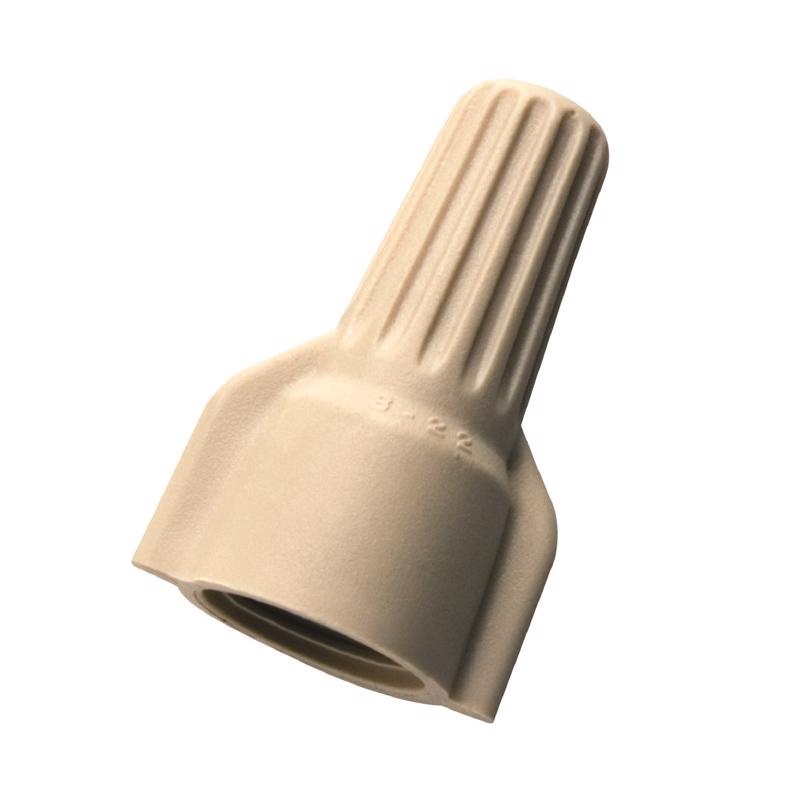
Ideal Copper Wire Connectors Tan 25 pk
Tan winged wire connectors are designed to make electrical connections and it covers a wide range of wire combinations with one connector. The contoured wing design provides maximum torque for a variety of electrical applications while the copolymer shell and live-action spring expand for smooth, progressive tightening providing dependable connections. With a tough, flame-retardant shell that withstands environmental extremes and a long, deep skirt to provide maximum dielectric protection to prevent flash-over and turned-back strands, they bring comfort and performance at a price that is right. Brand Name: Ideal Wire Type: Copper Product Type: Wire Connectors Color: Tan Number in Package: 25 pk Packaging Type: Bagged UL Listed: Yes
Brand: IDEAL
Category: Hardware > Power & Electrical Supplies > Wire Caps & Nuts